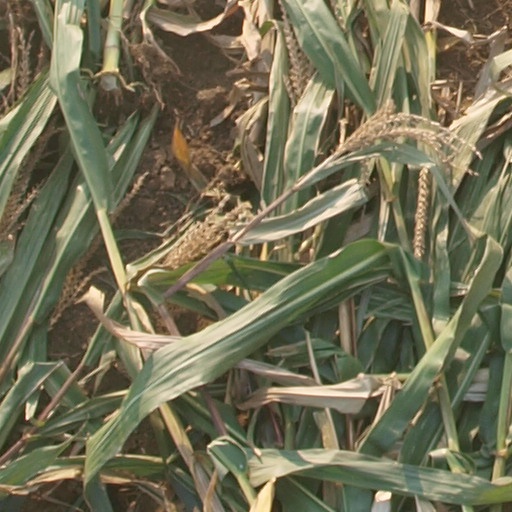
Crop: maize; corn